Cor Veleno

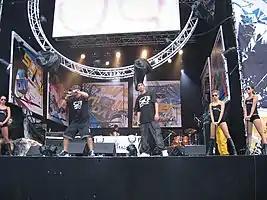
Cor Veleno in concert at the MTV Day in 2006

Cor Veleno is an Italian hardcore hip hop music group, made up of the producer Squarta and rappers Grandi Numeri and Primo Brown, the latter of whom died in 2016.